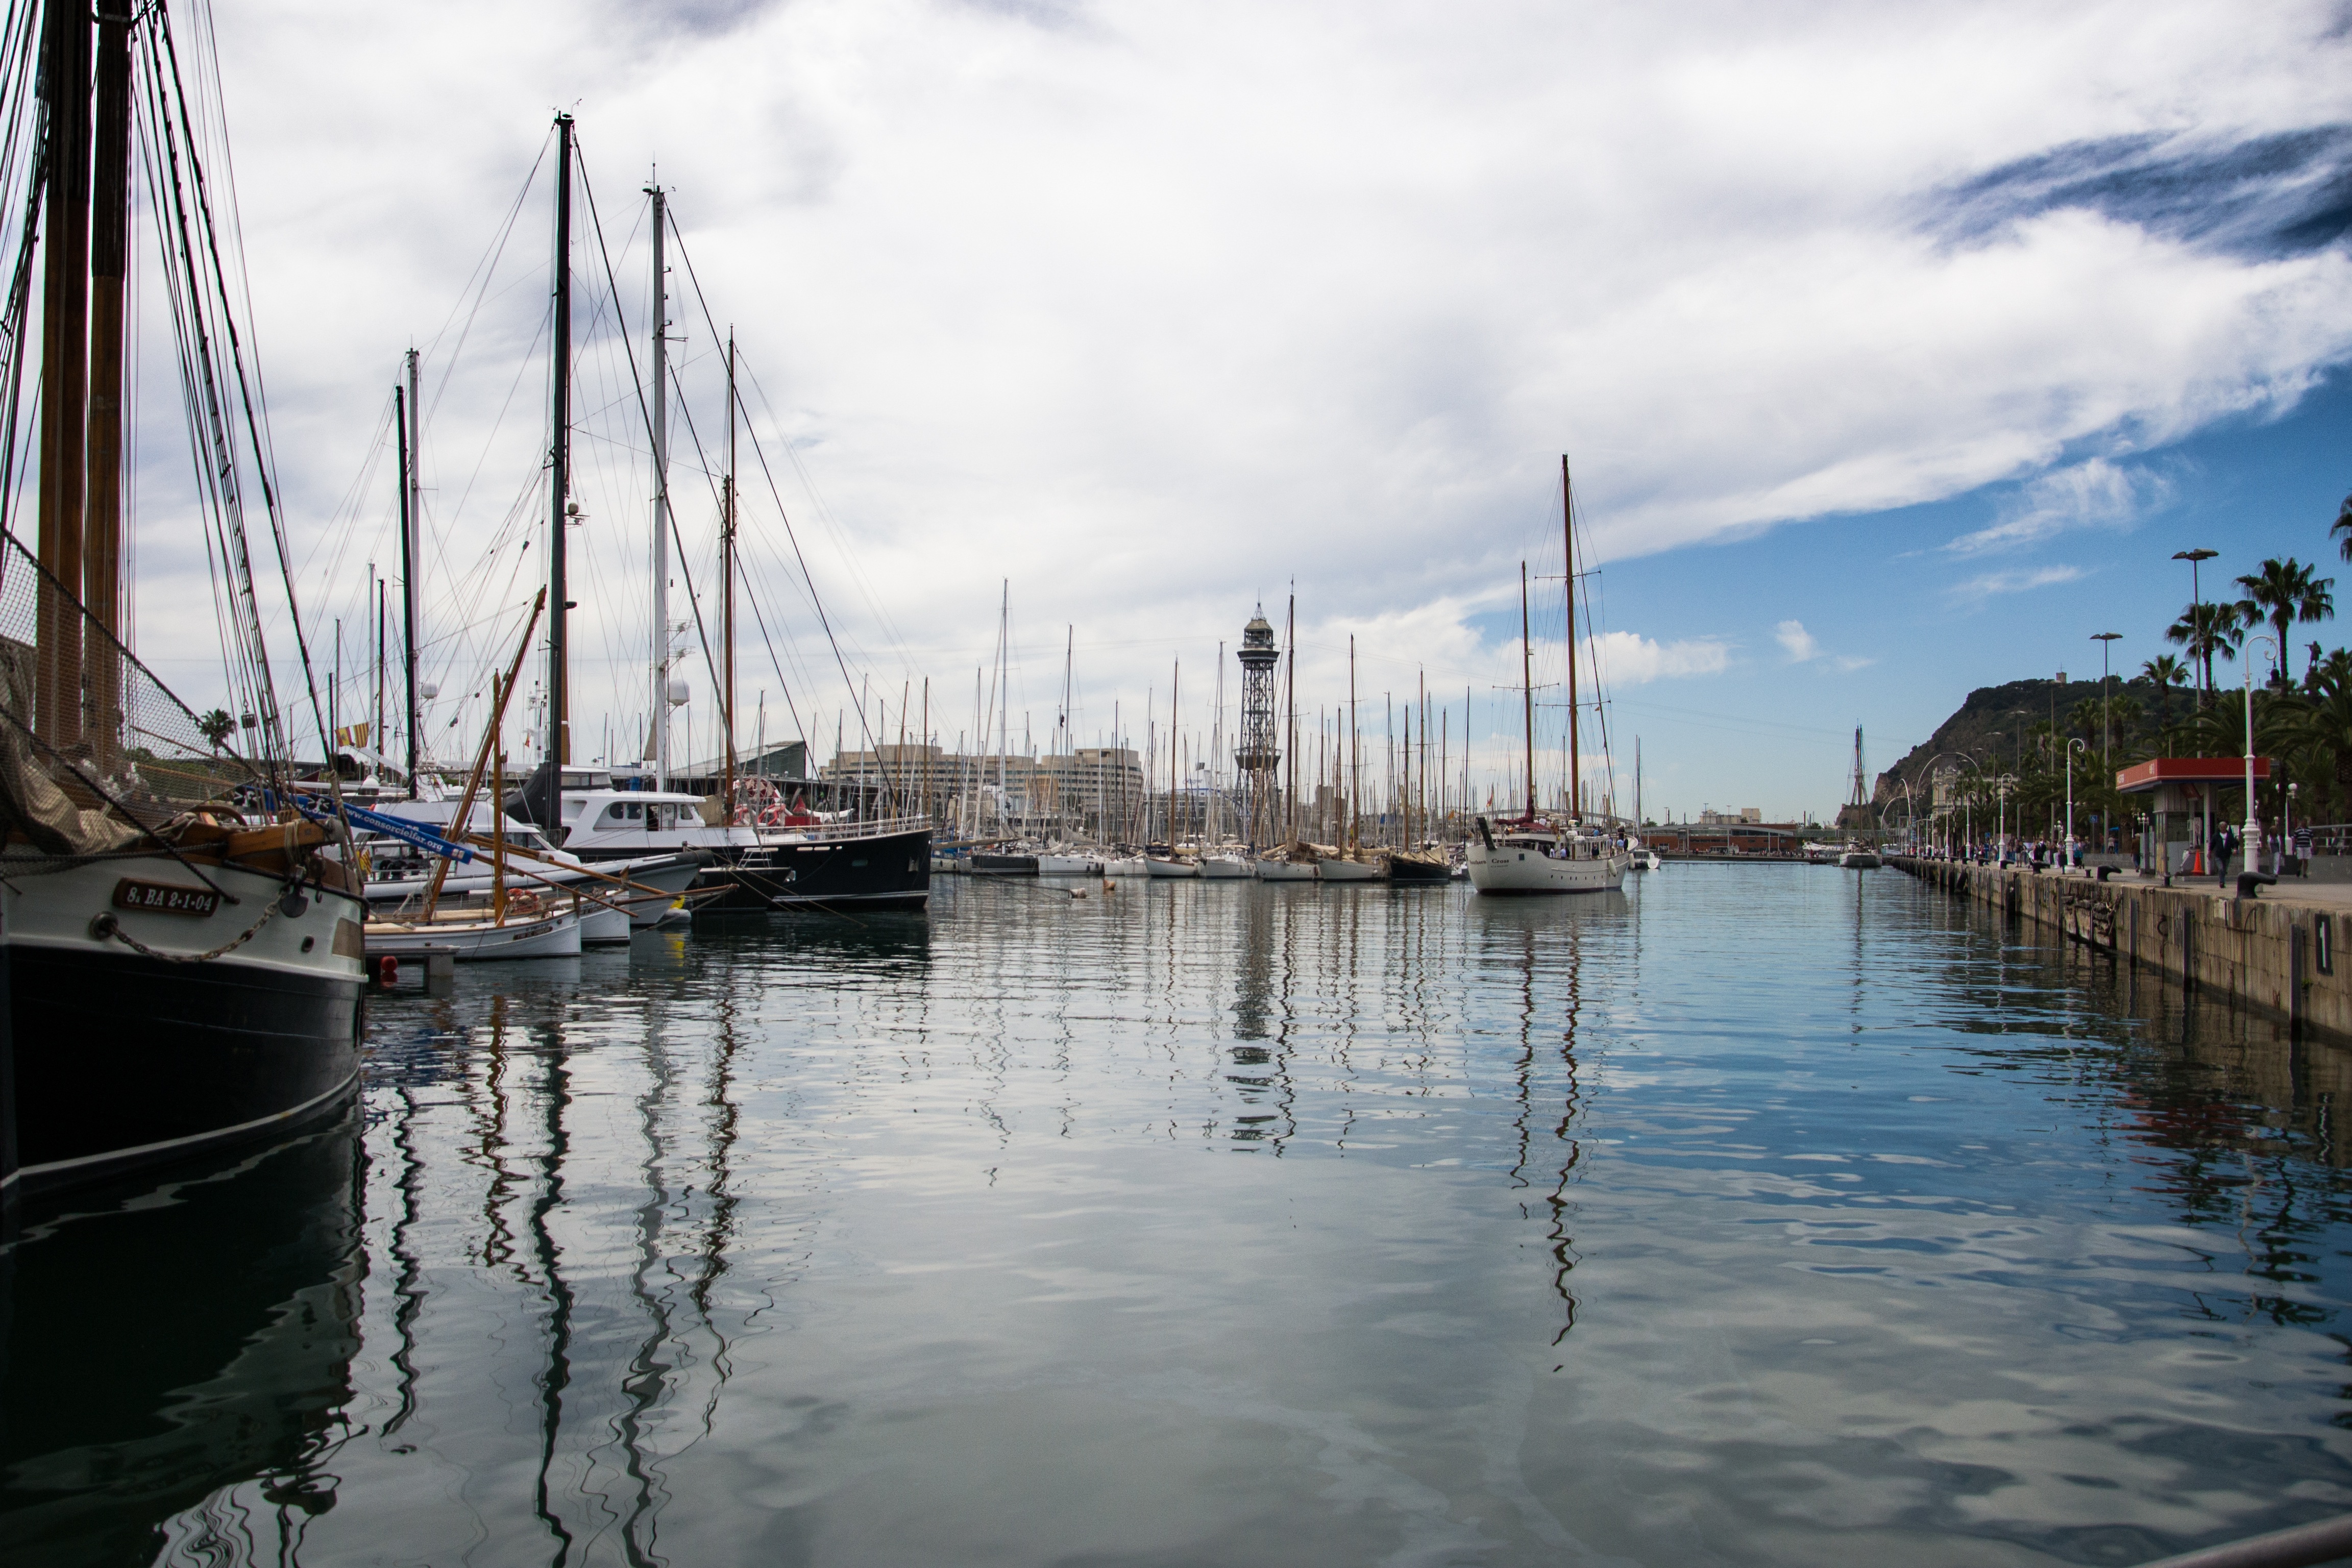
sea, water, dock, boat, reflection, vehicle, mast, sailing, bay, harbor, marina, port, sailboat, barcelona, waterway, boating, boats, ships, sail, navy, watercraft, sailing ship, sailing boats, water reflection